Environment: lab
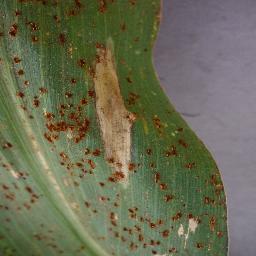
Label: northern_corn_leaf_blight